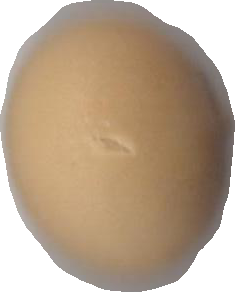
Variety: Grobogan